Knights Templar (Freemasonry)

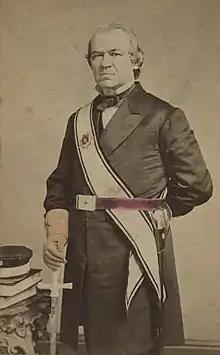
U.S. President Andrew Johnson in a Knights Templar uniform in 1869.

This degree is universally associated with the Masonic Knights Templar. In the York Rite system it is conferred before the Templar Degree; in the 'stand-alone' tradition it is conferred subsequently to the Templar Degree. It is known by varying degrees of formality as the "Order of Malta", or the "Order of Knights of Malta", or the "Ancient and Masonic Order of St John of Jerusalem, Palestine, Rhodes, and Malta". In practice this last and fullest version of the name tends to be reserved to letterheads, rituals, and formal documents.